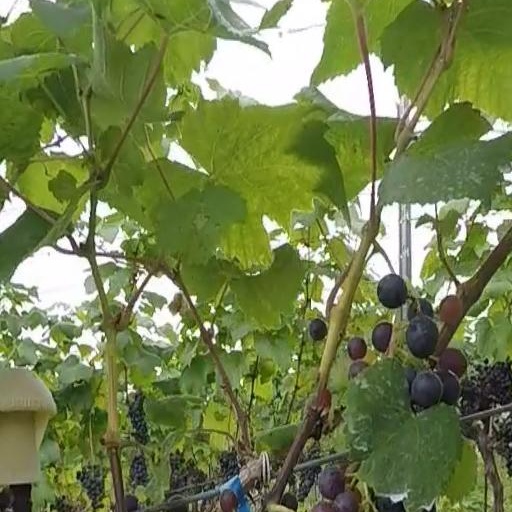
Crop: grape